Bucksburn Academy

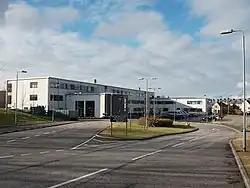
The exterior of the school in February 2016.

Bucksburn Academy is the only state secondary school in Bucksburn, a suburb/town in Aberdeen, Scotland serving as the sole provider of secondary education. Bucksburn Academy's catchment area includes the suburbs of Bucksburn, Newhills and Kingswells, though some pupils do attend from other nearby areas, such as Stoneywood and Dyce.